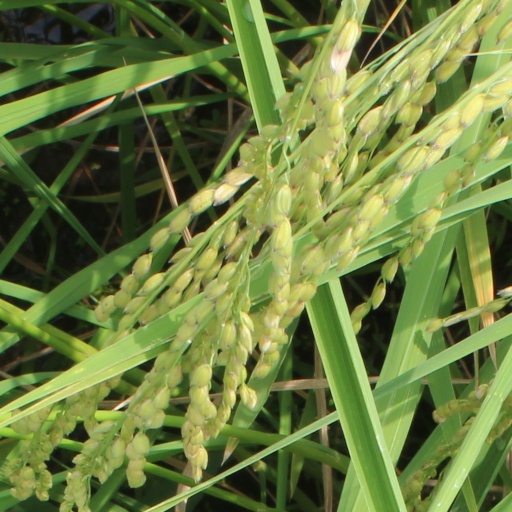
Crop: rice